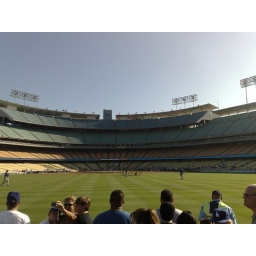
well almost....its still batting practice, standing at the warning track in center field